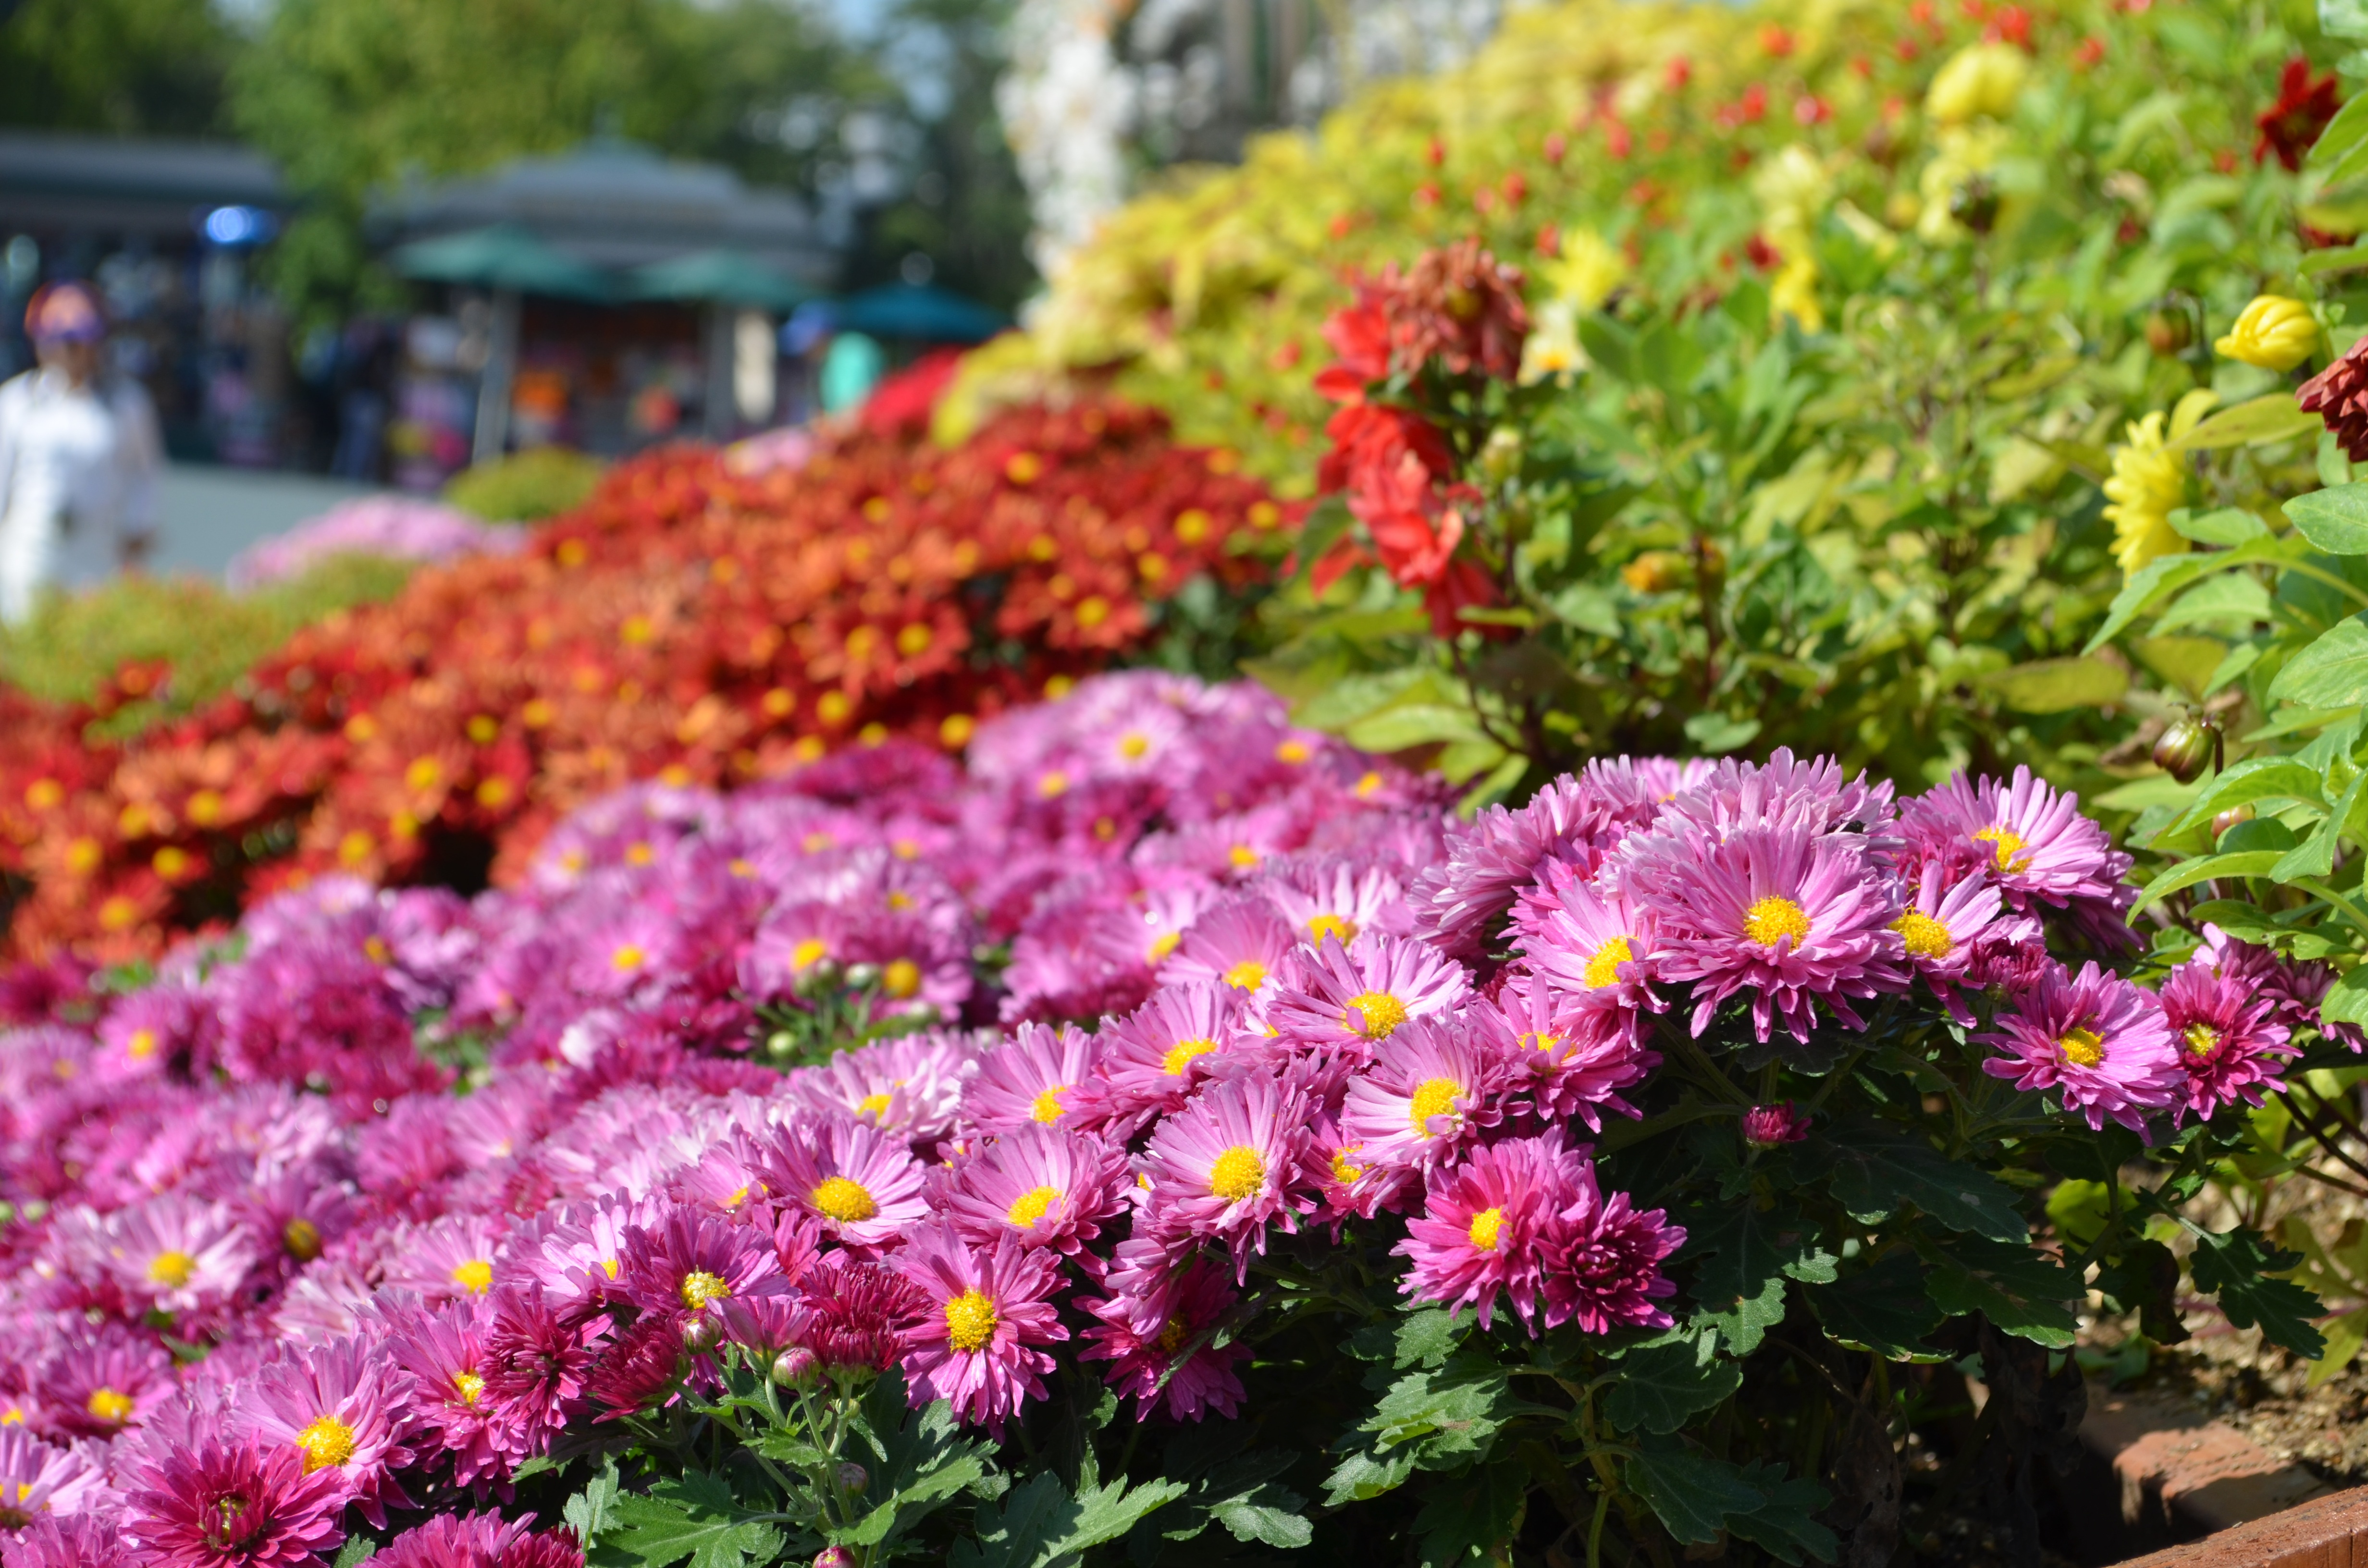
nature, plant, lawn, meadow, flower, botany, garden, flora, plants, wildflower, flowers, shrub, floristry, flowering plant, daisy family, annual plant, land plant, chrysanths